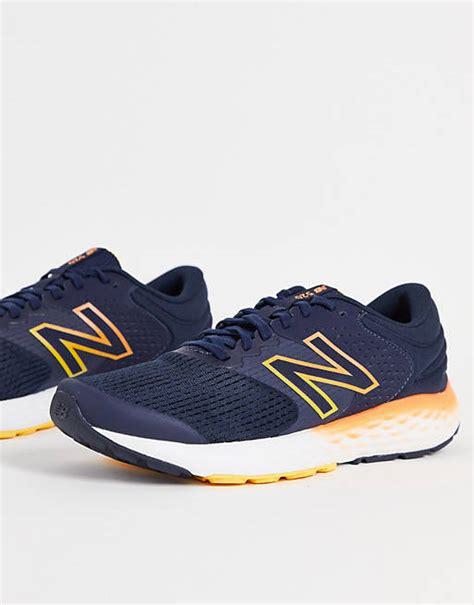
Brand: New
Model: Balance 520